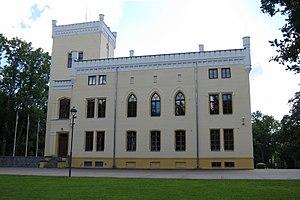
Alu est un petit bourg de la commune de Rapla du comté de Rapla en Estonie.